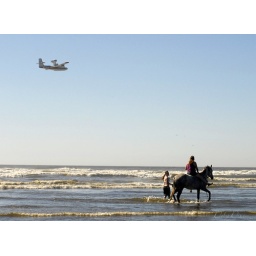
Riding a horse in the ocean while a plane flies low overhead.